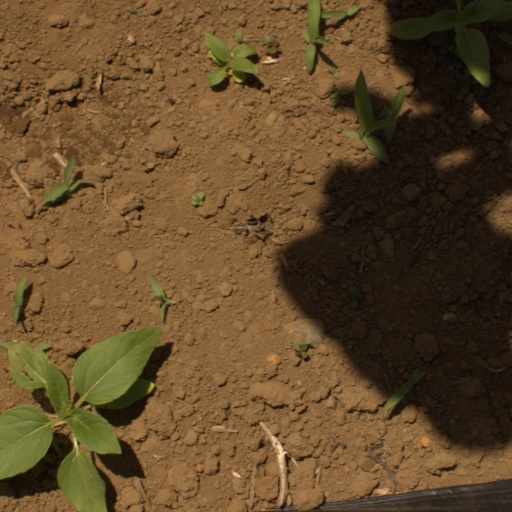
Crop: Jerusalem artichoke